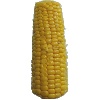
Label: corn